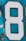
Number: 8